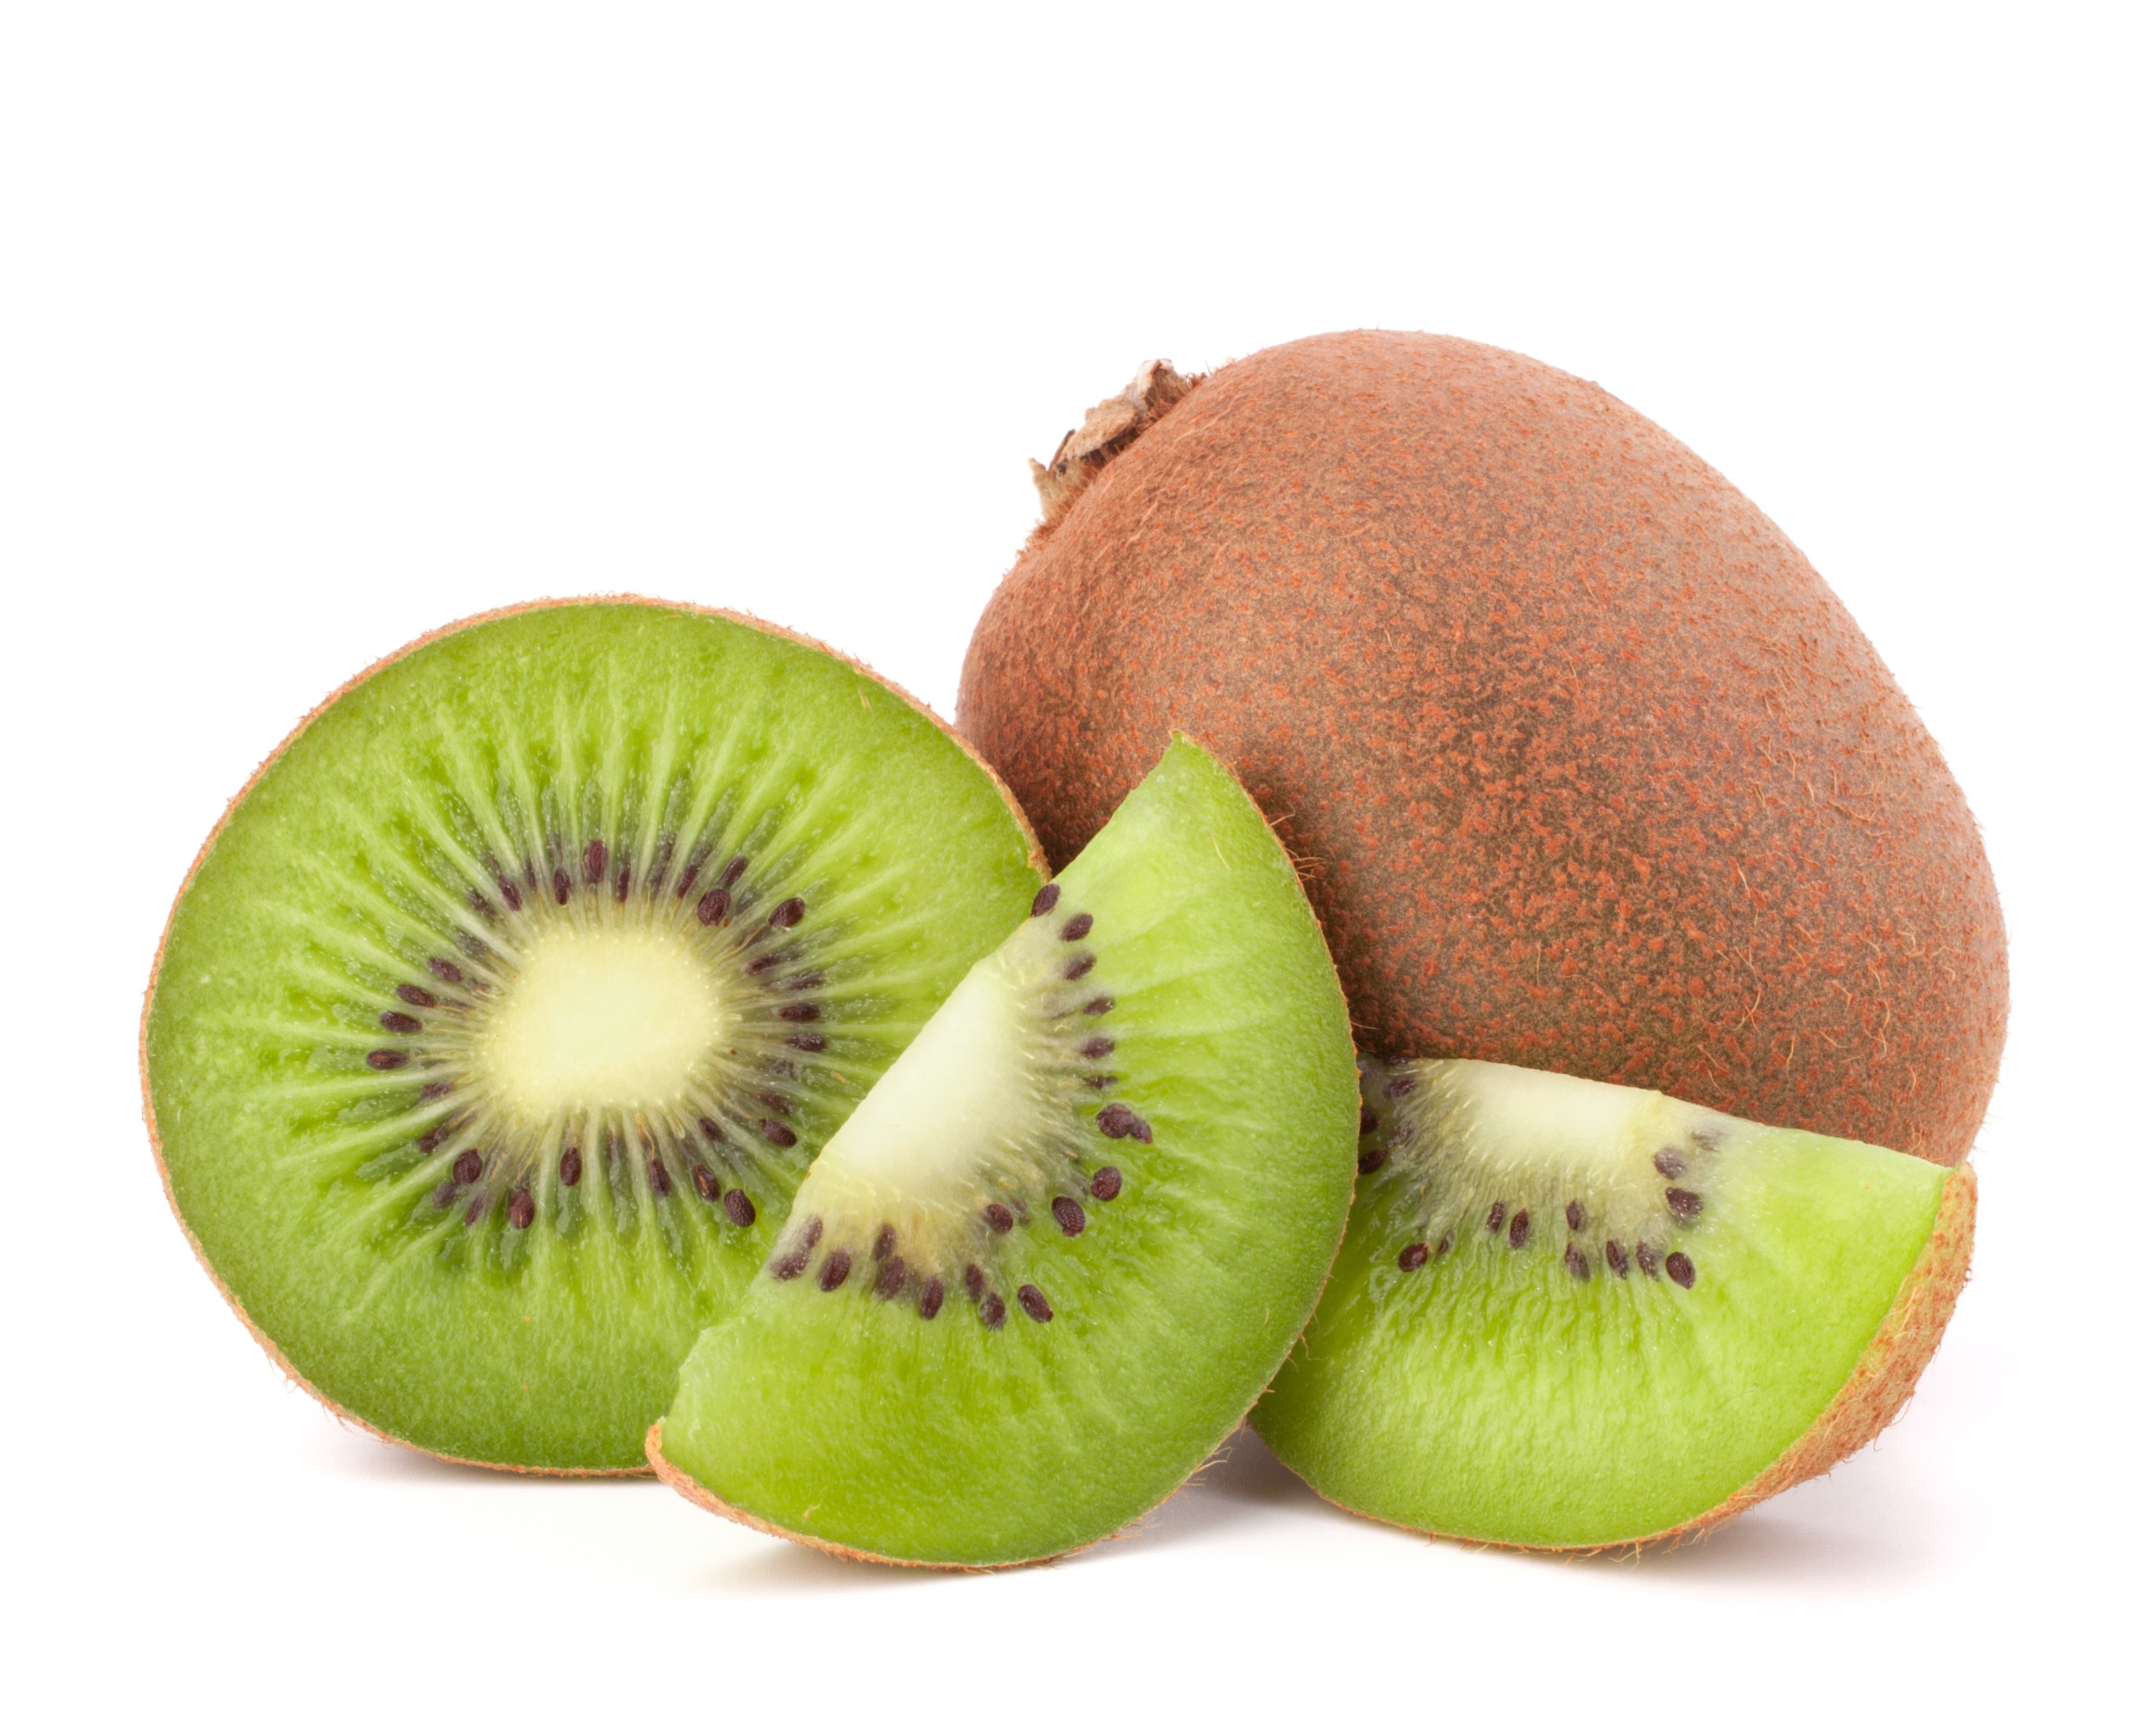
Label: Kiwi